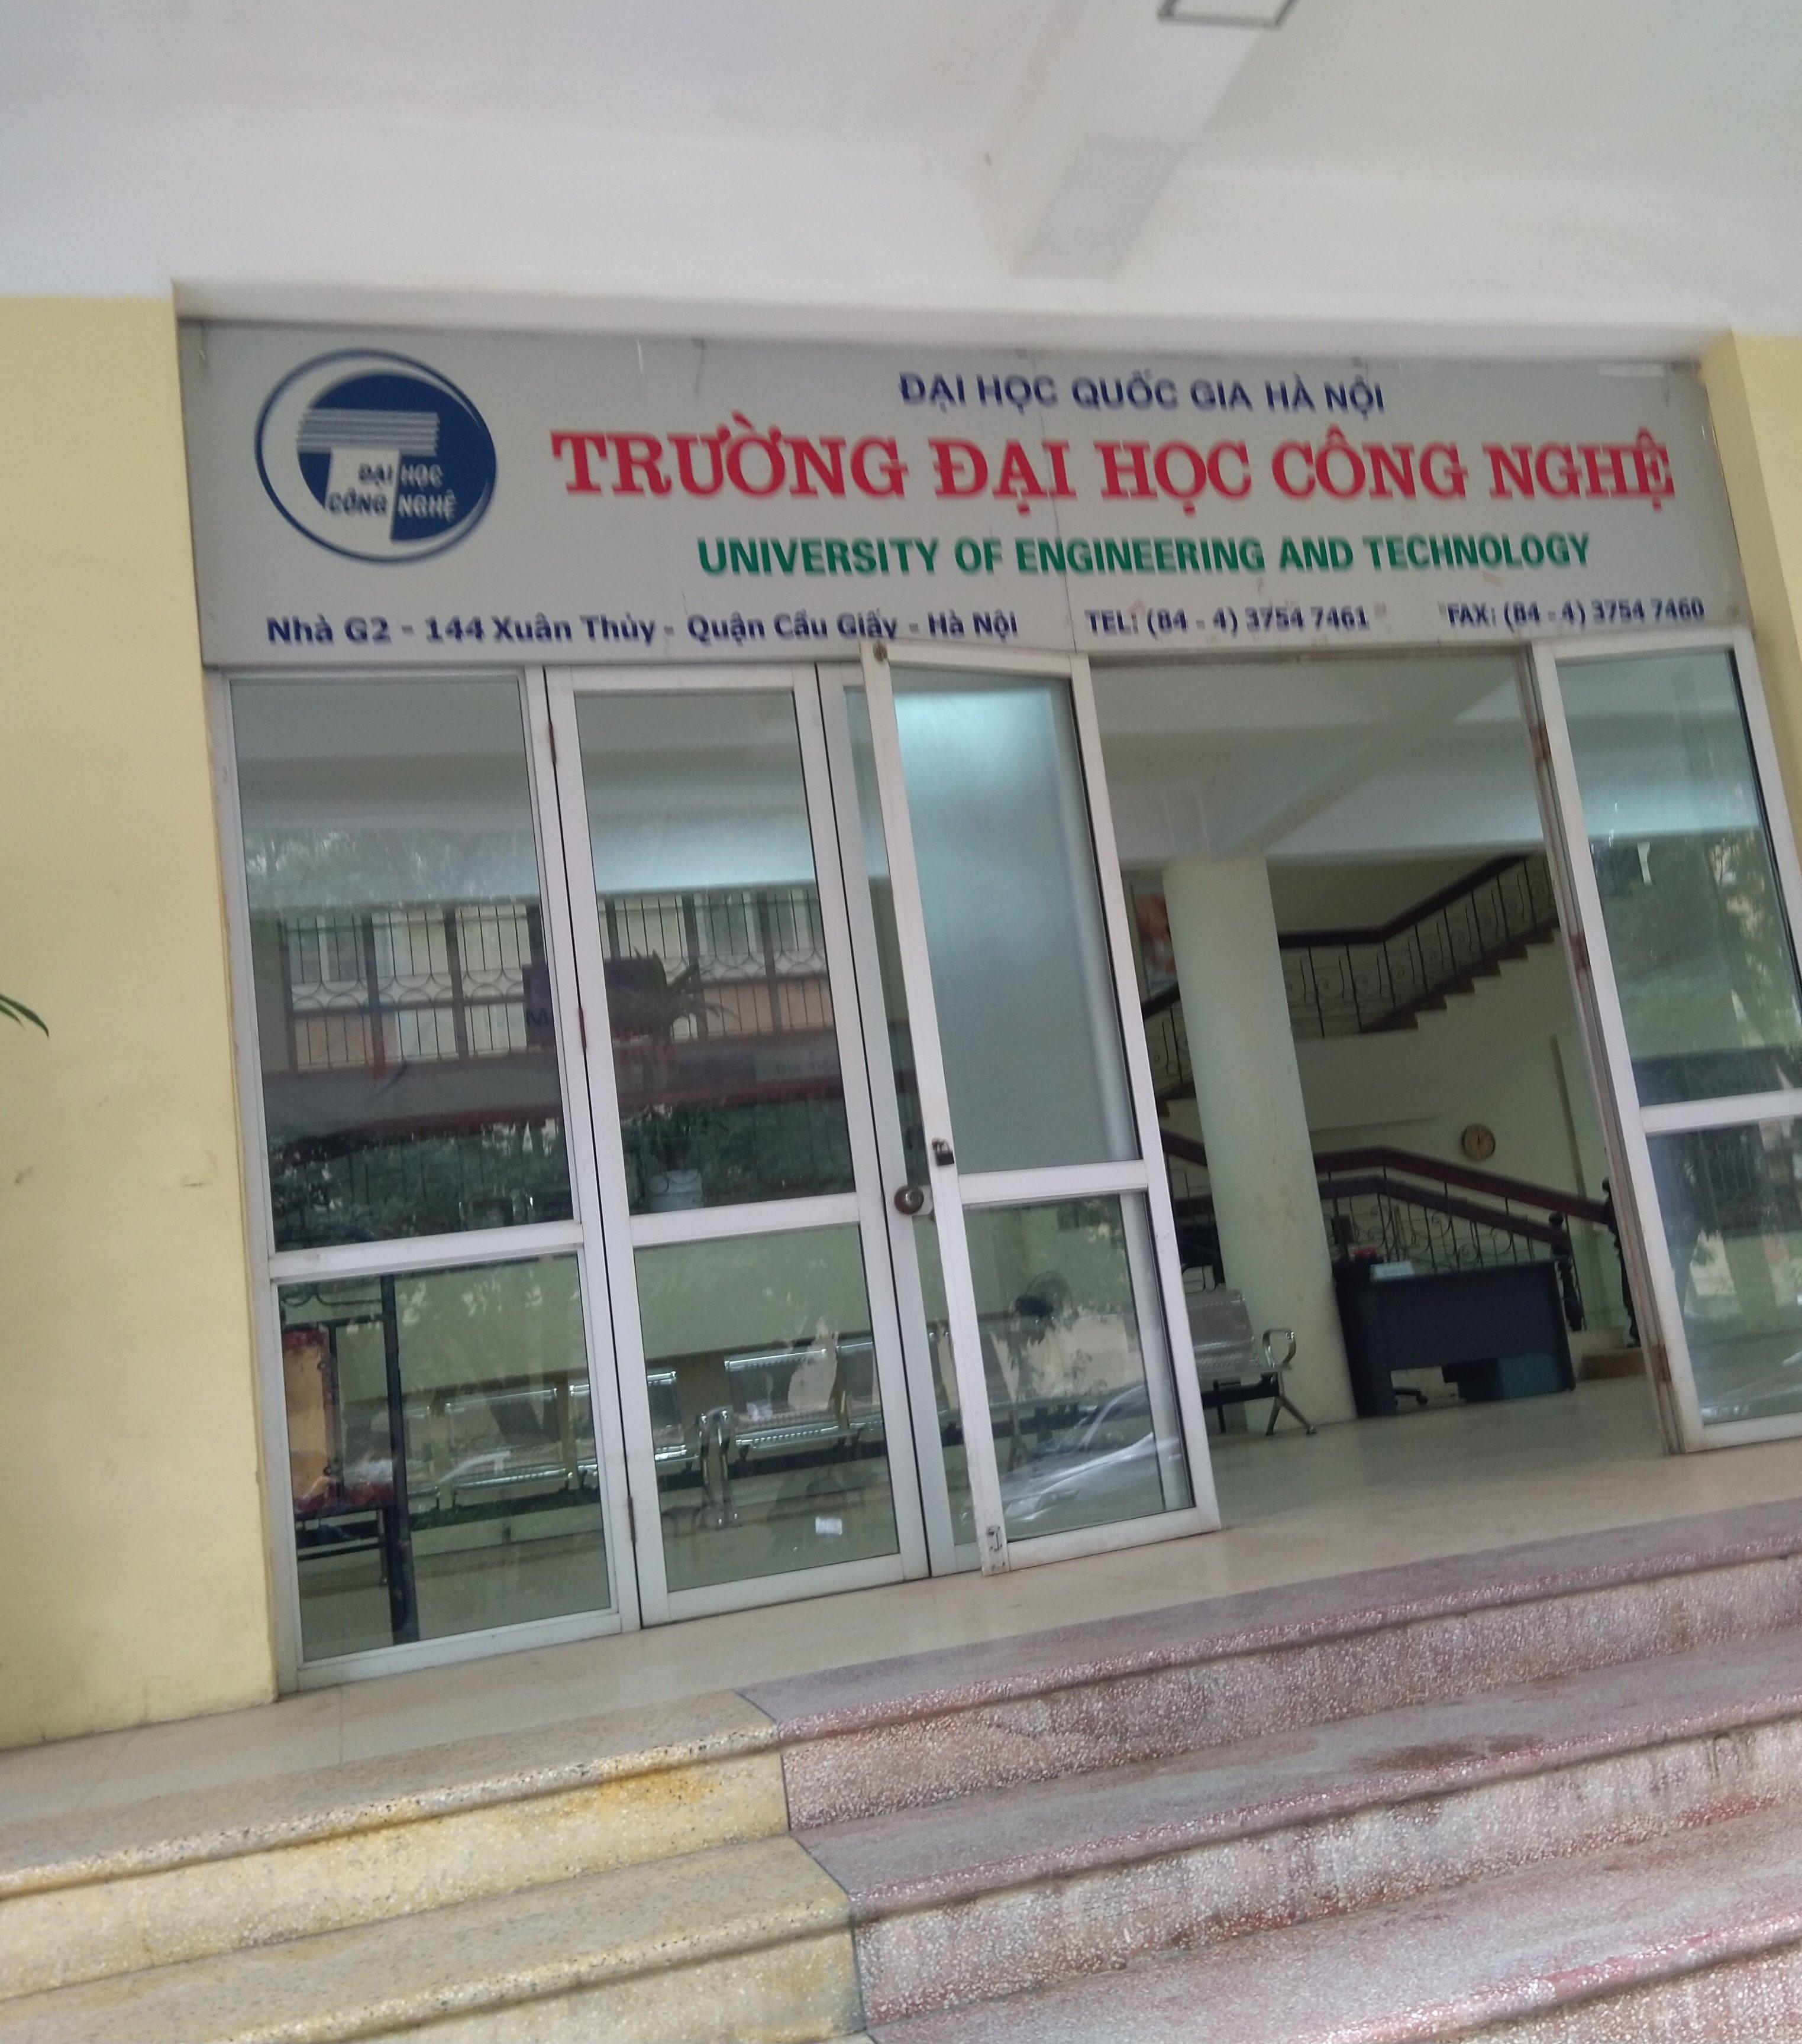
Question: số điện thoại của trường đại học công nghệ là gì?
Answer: số điện thoại của trường đại học công nghệ là (84 - 4) 3 754 7 461